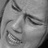
Emotion: sad